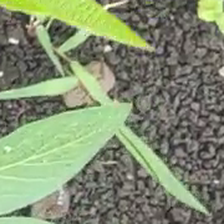
Weed species: Digitaria_SP_(Digitaria Sanguinalis )